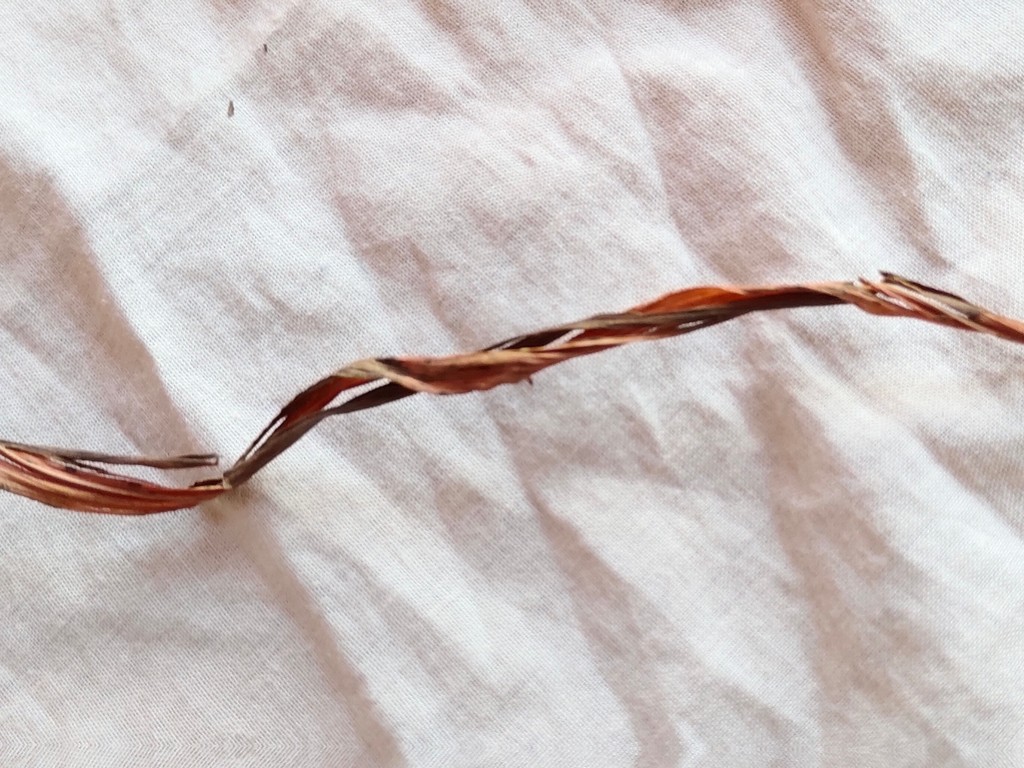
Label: Dried